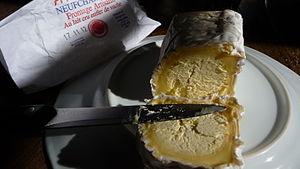
Fromage appelé Neufchâtel, laitier, au lait cru de vache.
Le neufchâtel est un fromage français fabriqué dans le pays de Bray et plus particulièrement aux alentours de Neufchâtel-en-Bray. Cette appellation d'origine est préservée via une AOC depuis 1969.